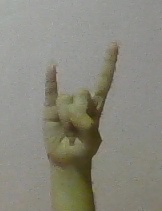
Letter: la